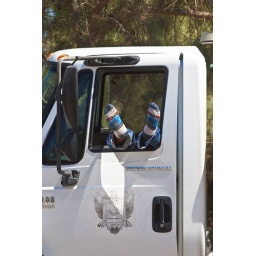
Truck driver taking a break at the water treatment plant in La Paz, Baja California Sur, Mexico